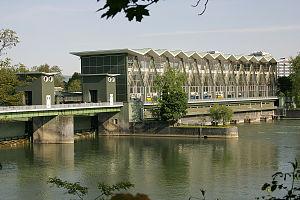
Centrale électrique sur le Rhin de Birsfelden
La centrale hydroélectrique de Birsfelden est un barrage hydroélectrique au fil de l'eau sur le Rhin à cheval sur les communes de Birsfelden et Bâle en Suisse.
Cette liste présente les biens culturels d'importance nationale dans le canton de Bâle-Campagne. Cette liste correspond à l'édition 2009 de l'Inventaire suisse des biens culturels d'importance nationale pour le canton de Bâle-Campagne. Il est trié par commune et inclut : 36 bâtiments séparés, 6 collections et 22 sites archéologiques.